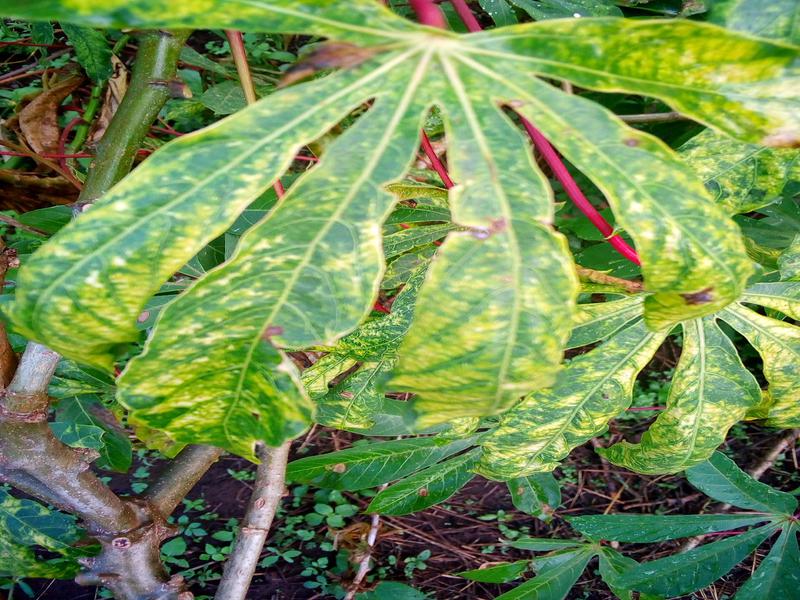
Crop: cassava
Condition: green_mottle